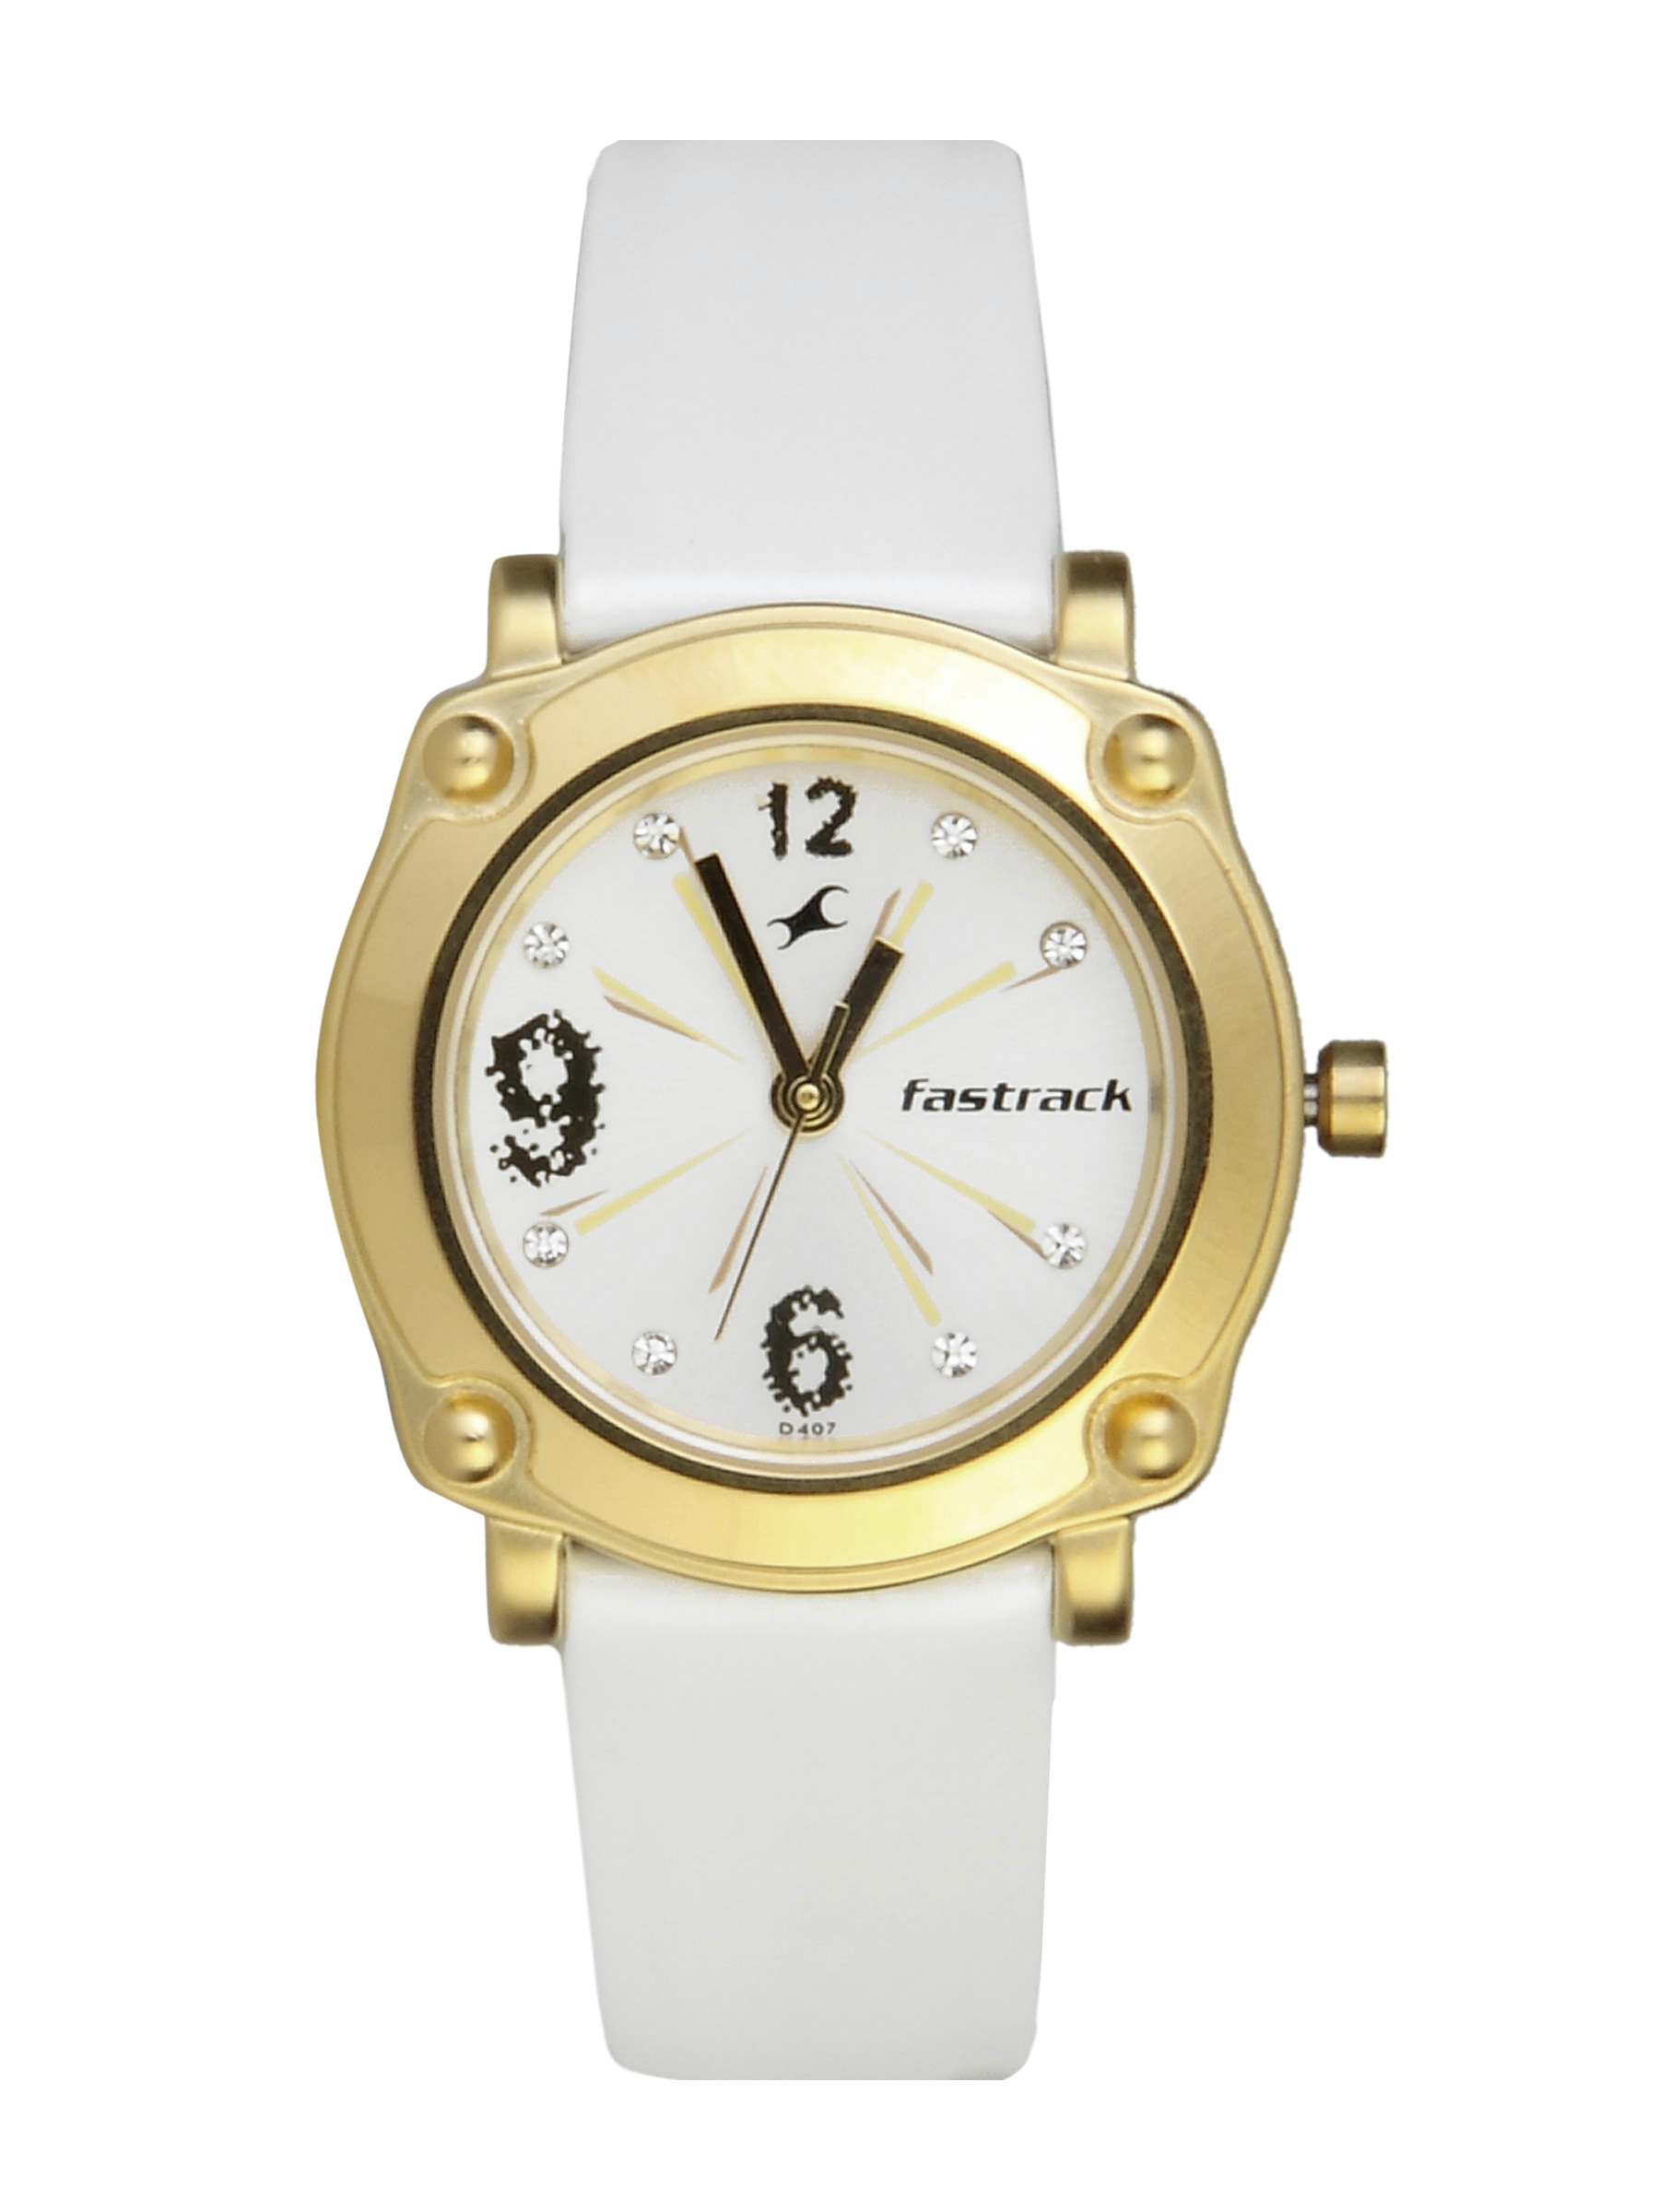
Fastrack Women Gold Dial White Watches
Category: Accessories / Watches / Watches
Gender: Women
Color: White
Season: Winter 2016
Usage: Casual